Coastal railway line, Israel

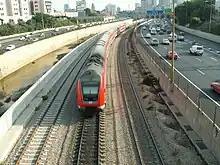
A train on the Ayalon Railway line in 2006

The opening of the Ayalon Railway, extending the Coastal Railway to connect with the Jaffa–Jerusalem railway, heralded a new era of railway development in the country as it allowed trains from the north to reach the south of the country through, rather than around, the nation's largest metropolis. Along this new railway section, two additional stations were built: Tel Aviv HaShalom opened in March 1996, and Tel Aviv HaHagana on 22 June 2002. During the construction of the Ayalon Highway, a provision was made for a third station between these two, at Yitzhak Sadeh bridge – although this station has yet to be built.